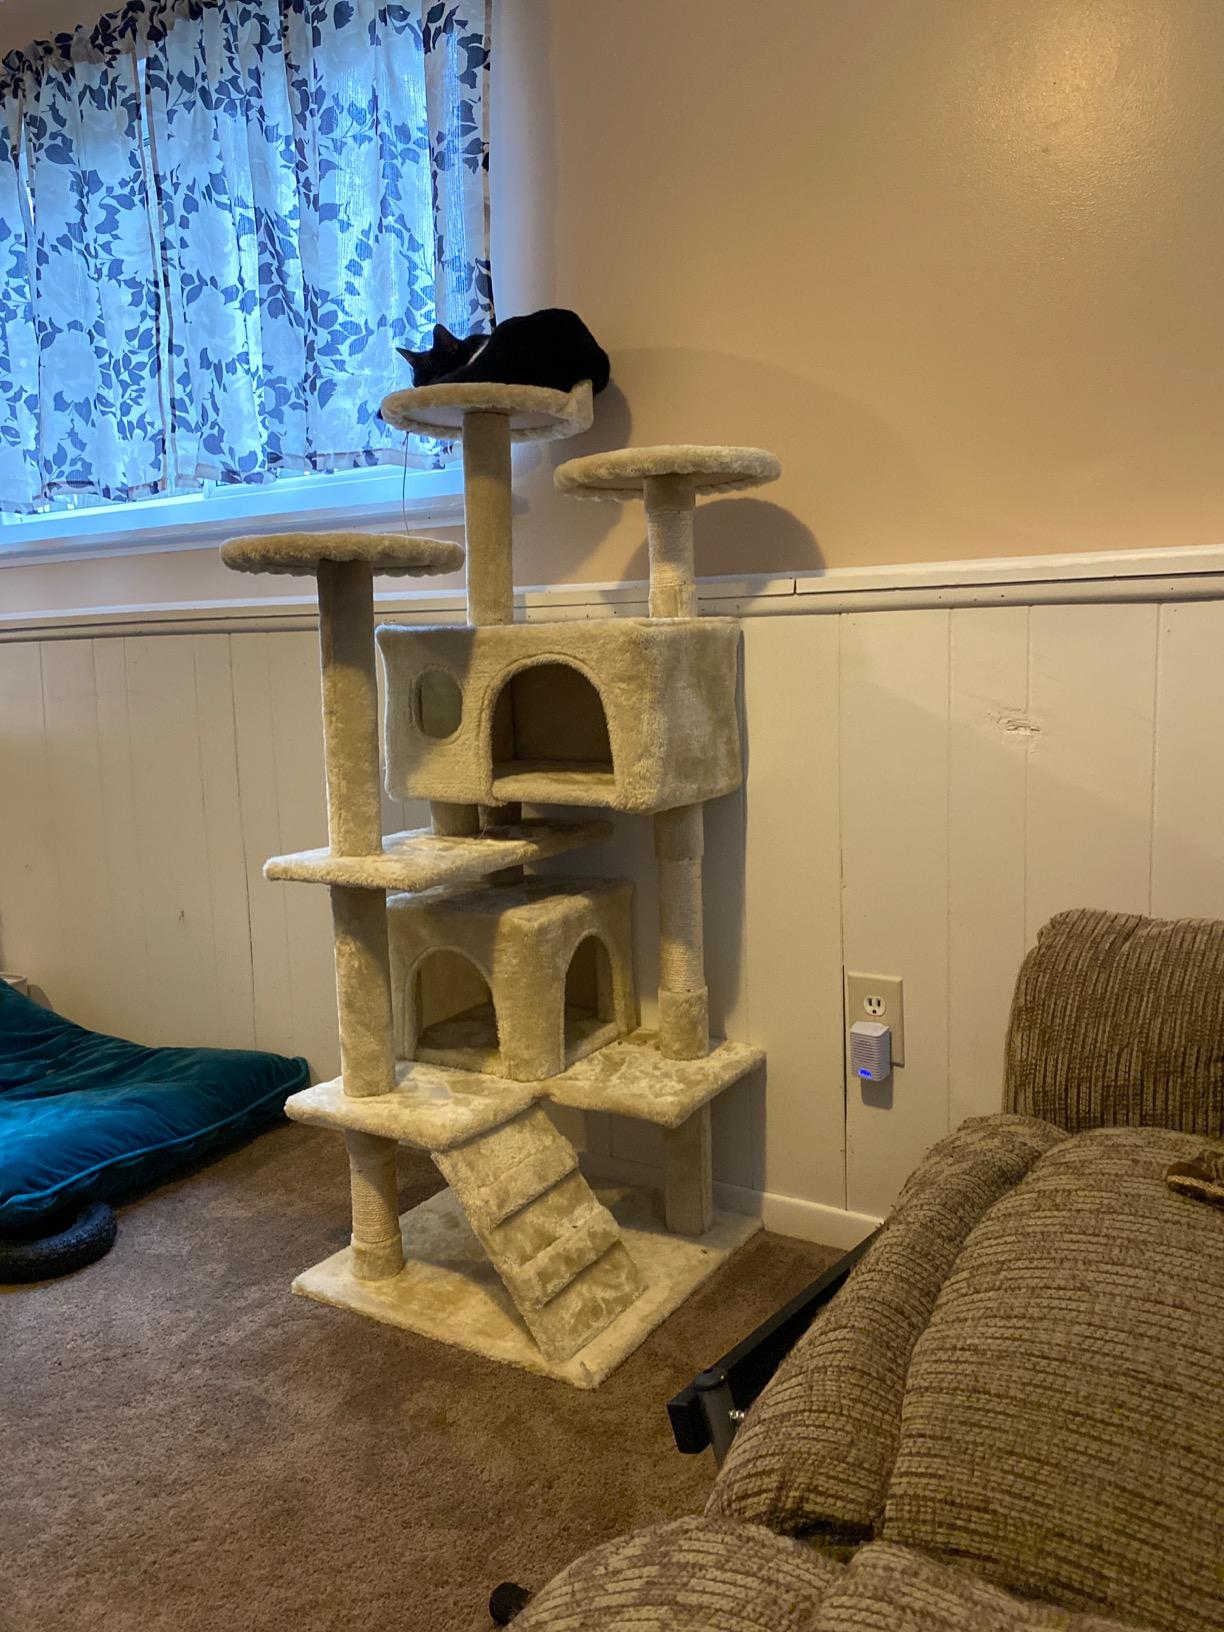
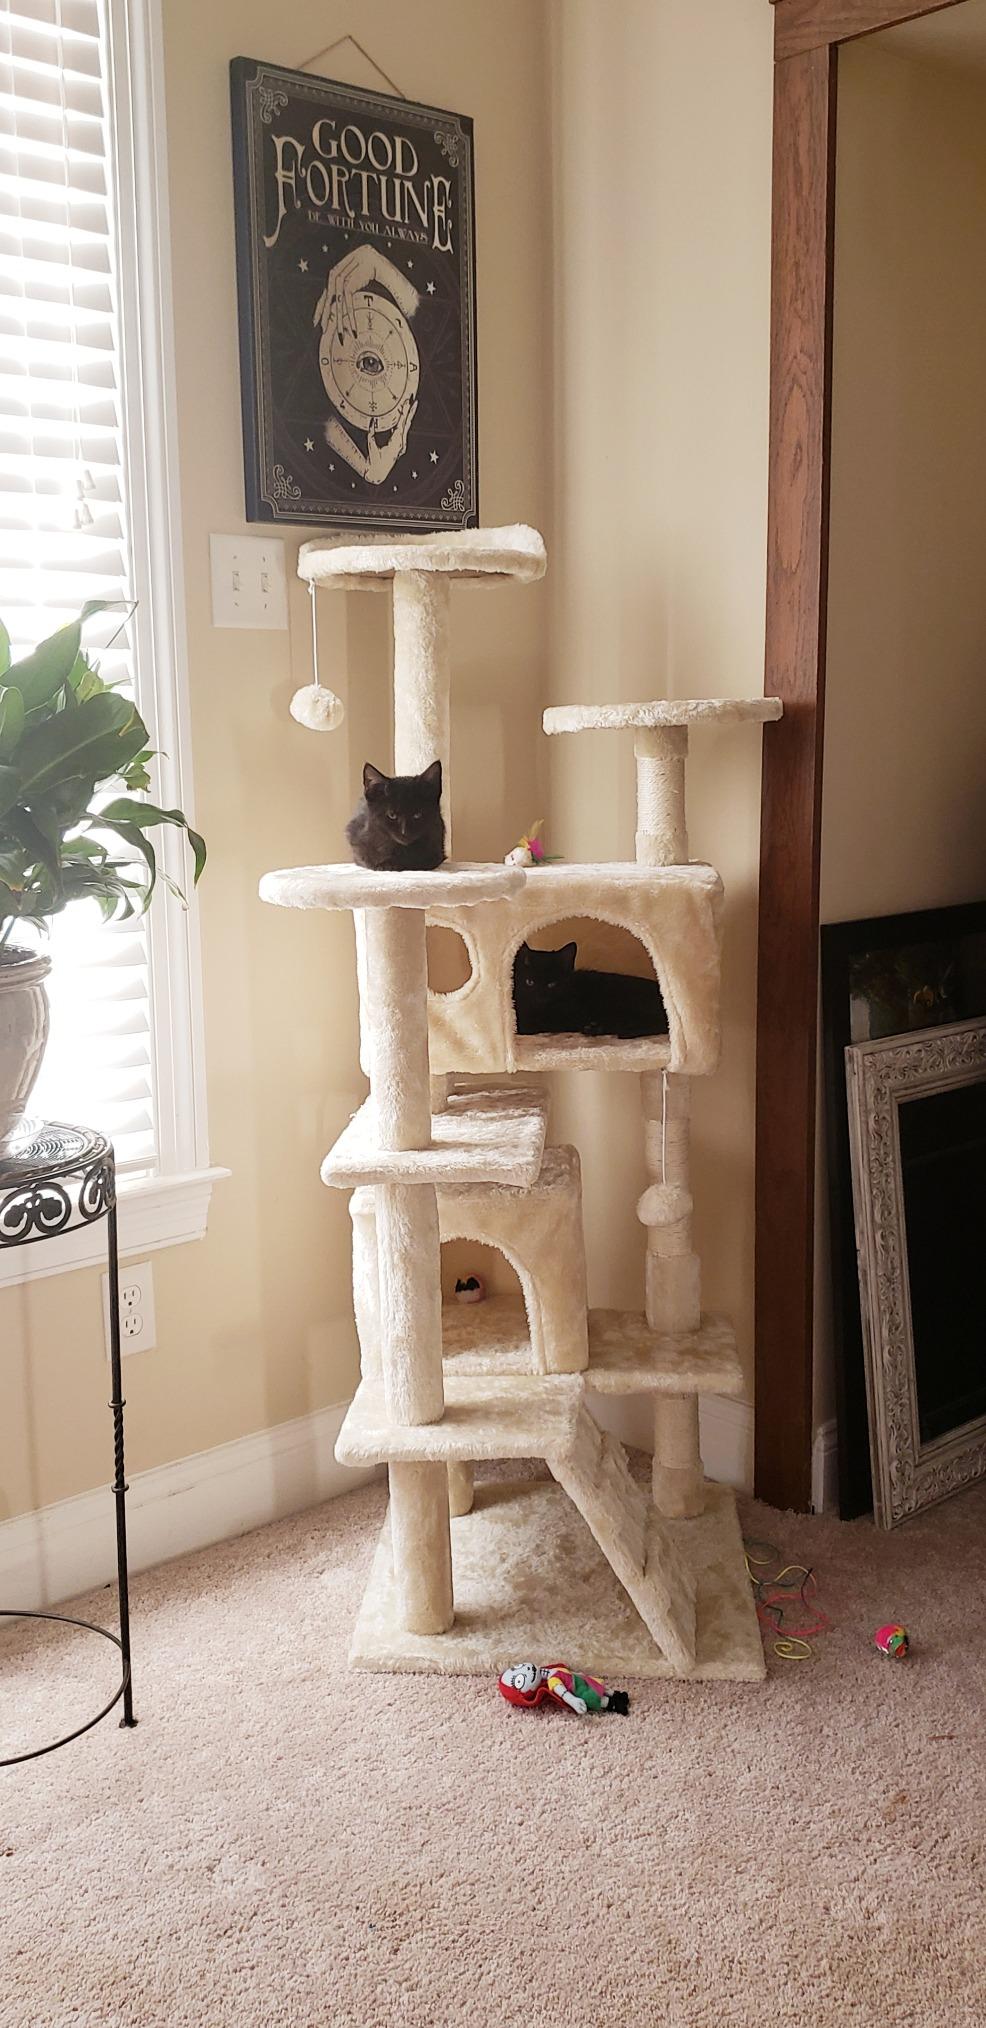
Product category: items_cat tree
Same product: yes